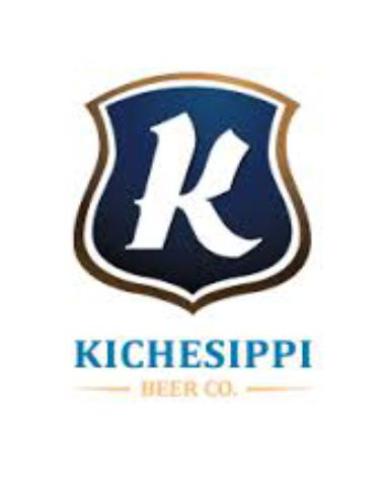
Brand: kichesippi-1
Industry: Food